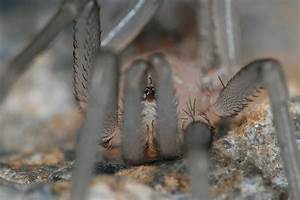
Label: spider